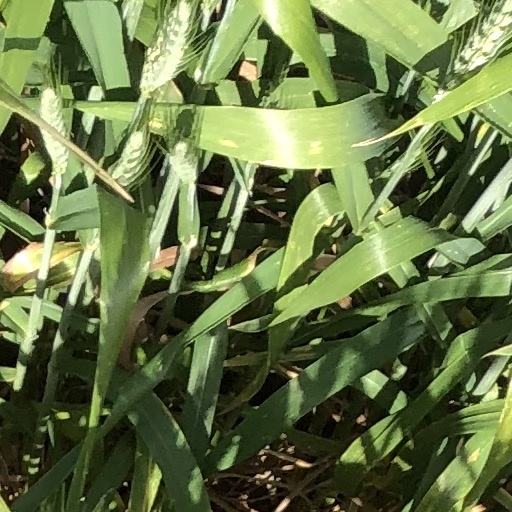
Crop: wheat